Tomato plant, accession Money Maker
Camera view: tilt-top (135 deg); turntable rotation: 30 degrees
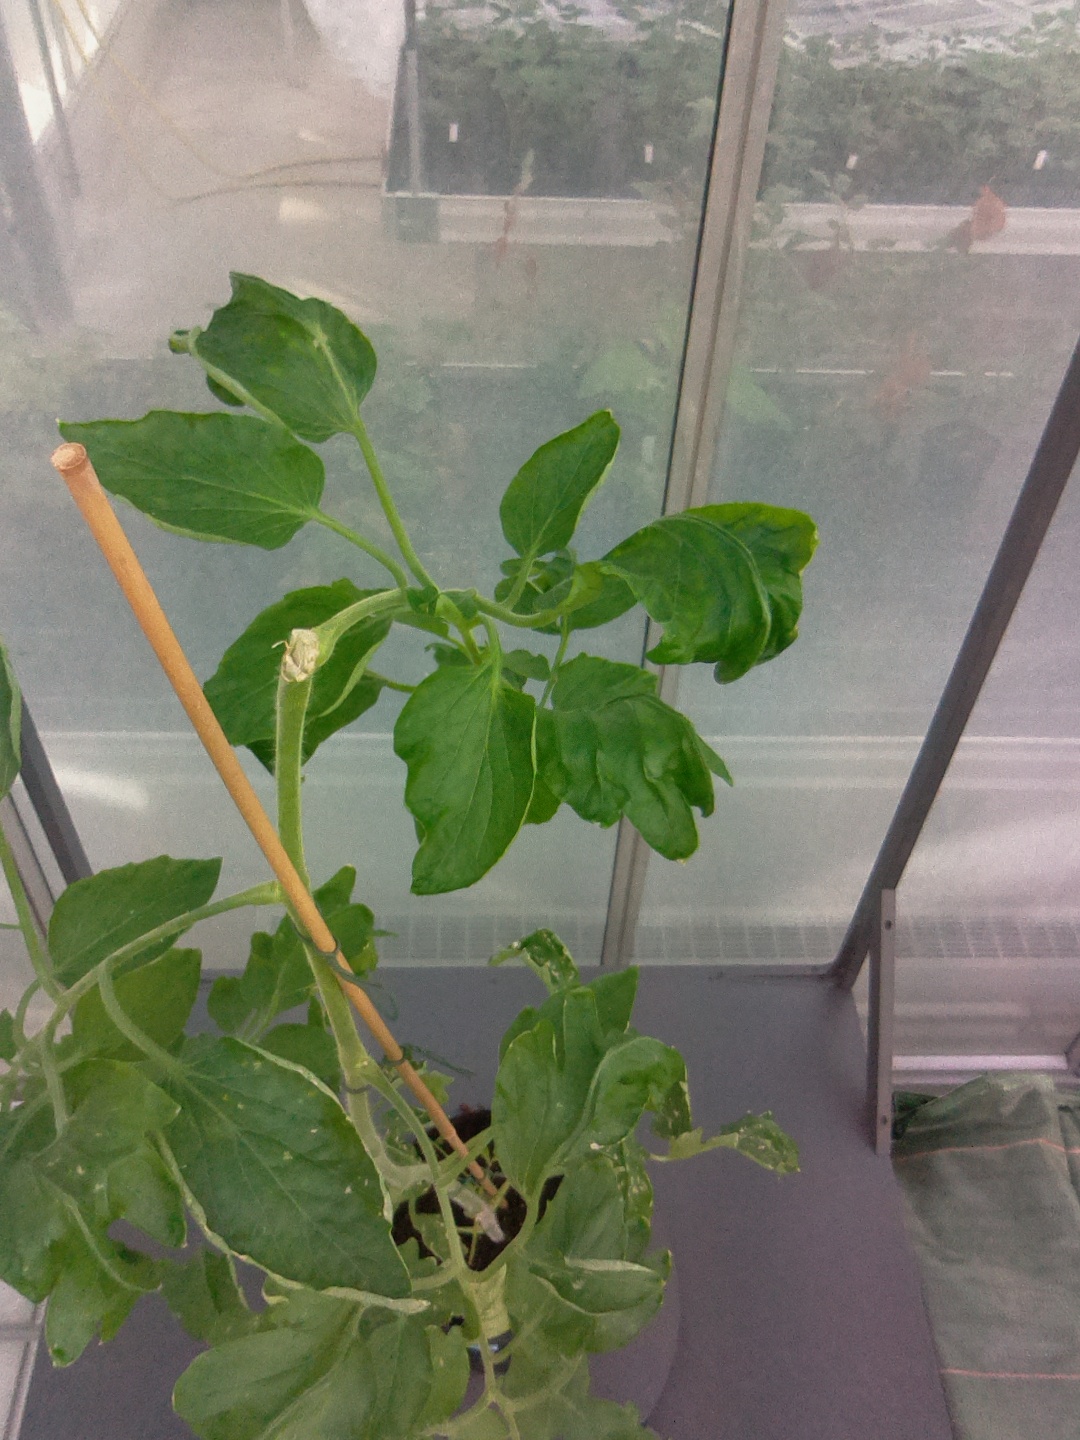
BBCH growth stage 52: 2 inflorescences visible